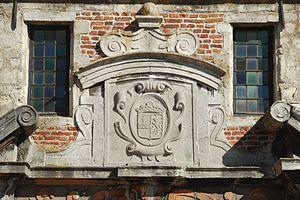
Belgique - Brabant wallon - Château de Rixensart - Portail central - Blason This is a photo of a monument in Wallonia, number: 25091-CLT-0002-01
Le château de Rixensart est un château habité par les Princes de Merode et situé à Rixensart dans la province belge du Brabant wallon.